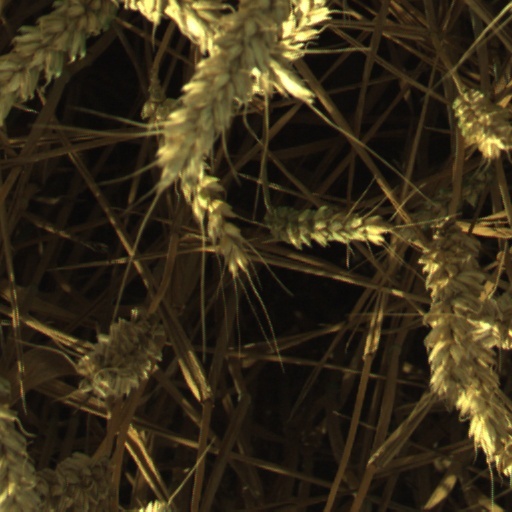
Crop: wheat